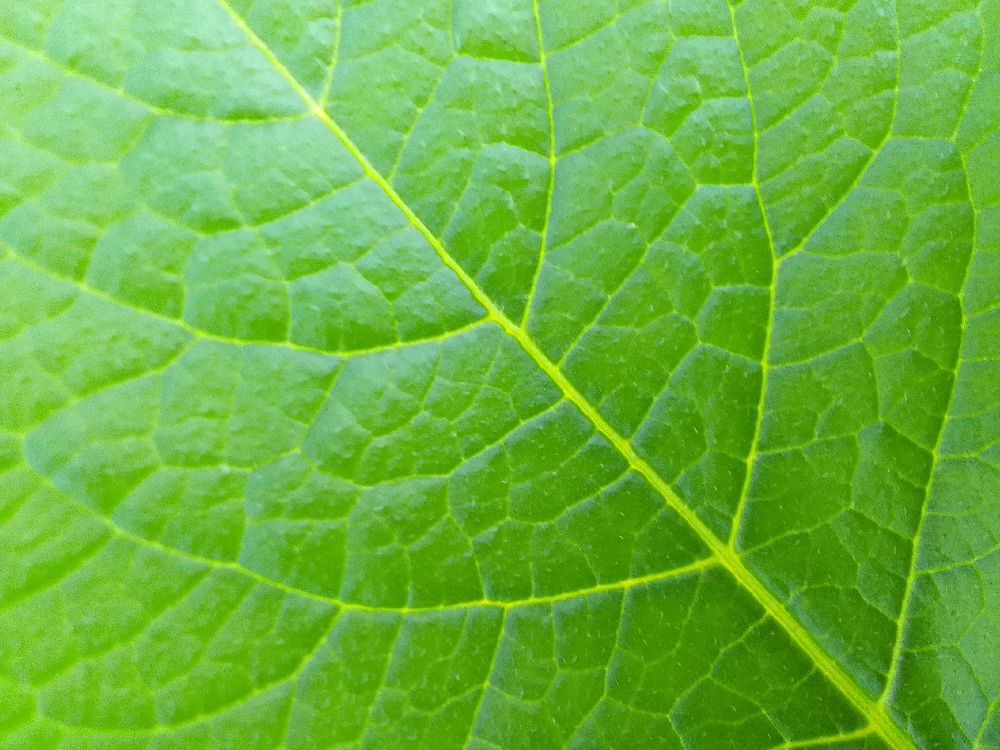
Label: Healthy